Archdeacon of Chichester

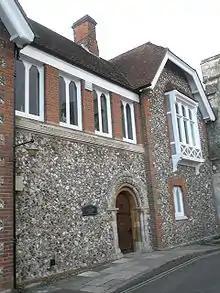
Bell House, former archdeacons' residence in Chichester

The post of Archdeacon of Chichester was created in the 12th century, although the Diocese of Sussex was founded by St Wilfrid, the exiled Bishop of York, in AD 681. The original location of the see was in Selsey. The see was